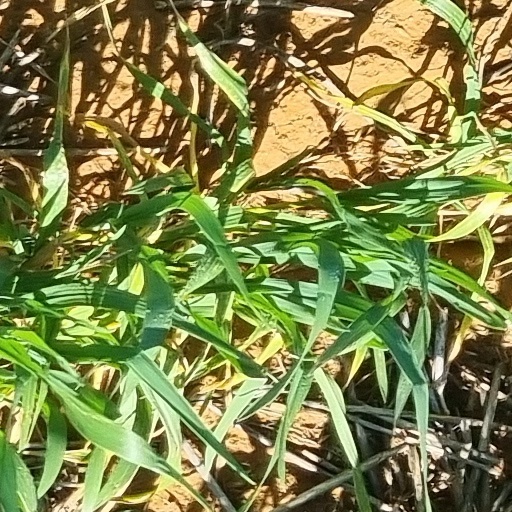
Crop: wheat